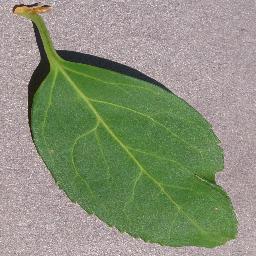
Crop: cherry
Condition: (including_sour)_healthy